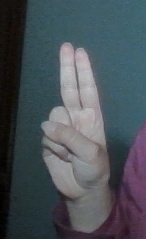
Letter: taa